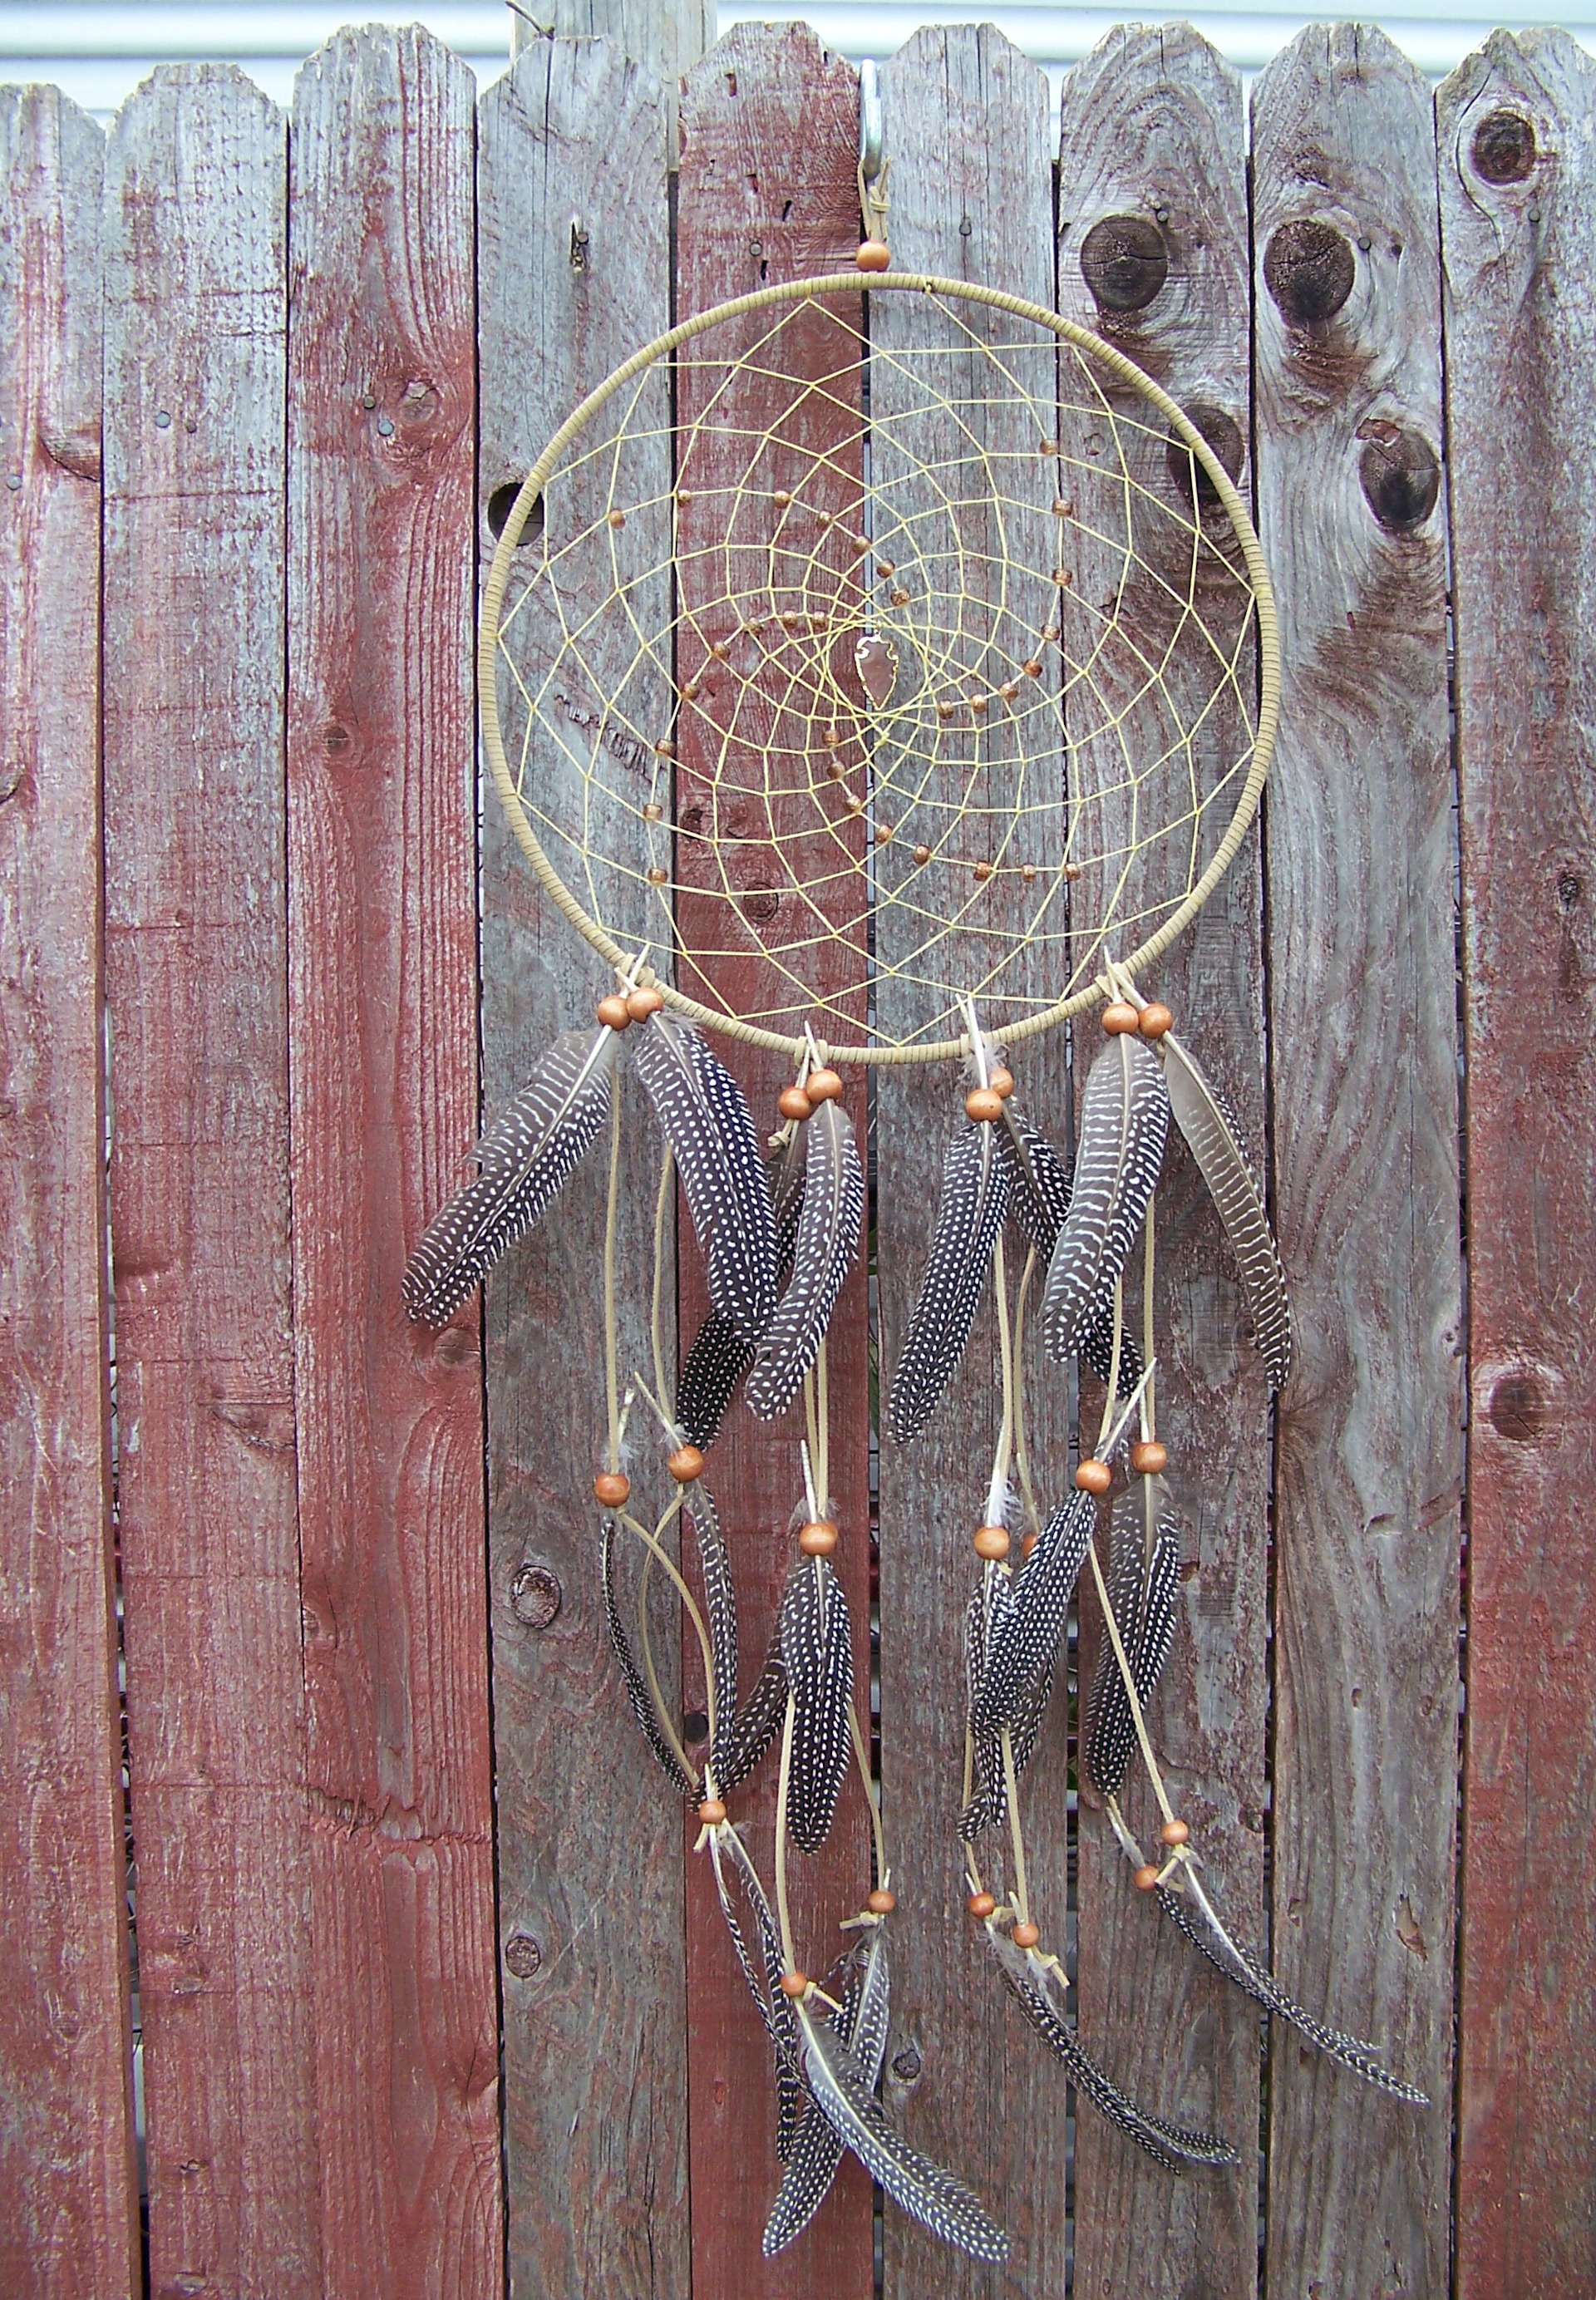
wood, window, glass, wall, material, dreamcatcher, art, dream, dream catcher, iron, arrowhead, cargill, arrow head, old wooden fence